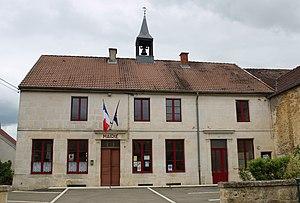
La mairie
Prez-sous-Lafauche est une commune française située dans le département de la Haute-Marne, en région Grand Est.